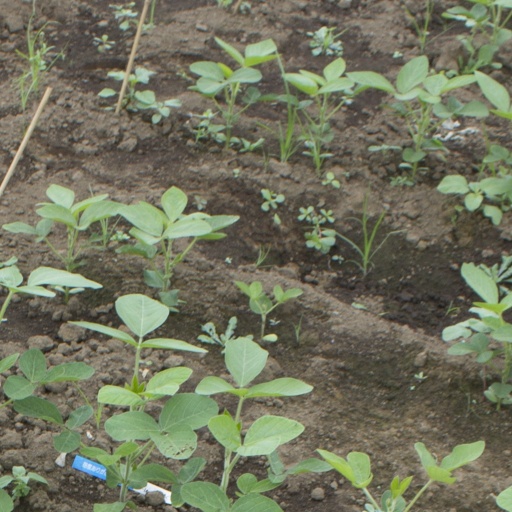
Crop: soybean